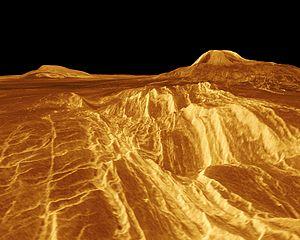
Gula Mons est un volcan bouclier situé sur la planète Vénus par 21,9° N et 359,1° E, dans l'ouest d'Eistla Regio. Il se trouve donc au sud de Sedna Planitia, à l'ouest de Bereghinya Planitia et à l'est de Guinevere Planitia. Il est voisin de Sif Mons, un peu plus petit et situé plus à l'ouest vers l'extrémité occidentale d'Eistla Regio.
Sif Mons est un volcan bouclier situé sur la planète Vénus par 22° N et 352,4° E, dans l'ouest d'Eistla Regio. Il se trouve donc au sud de Sedna Planitia, à l'ouest de Bereghinya Planitia et à l'est de Guinevere Planitia. Il est voisin de Gula Mons, un peu plus gros et situé plus à l'est dans le prolongement d'Eistla. Ses coulées de lave sont bien visibles, même depuis la Terre à l'aide du radiotélescope d'Arecibo. L'édifice est nommé d'après Sif, la déesse nordique.